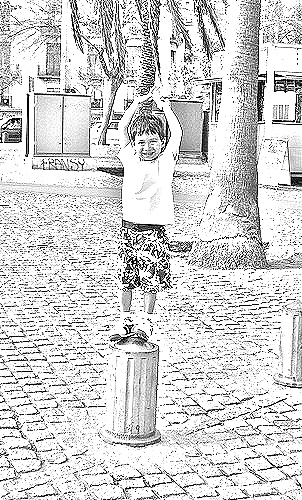
Portrait style: Sketch Portrait